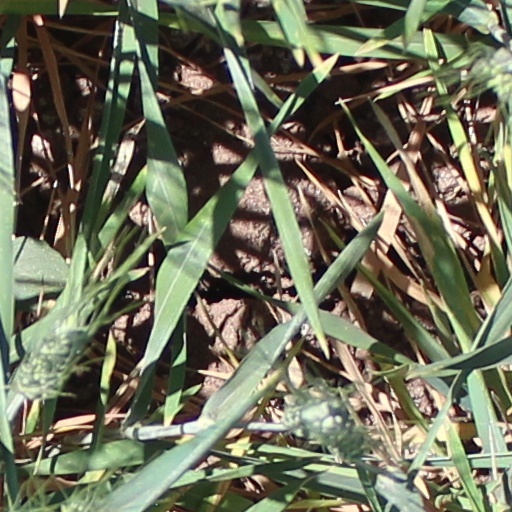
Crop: wheat